Daydream (The Lovin' Spoonful song)

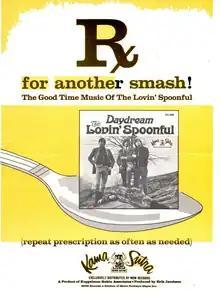
Kama Sutra Records ad for the "Daydream" single

The Spoonful debuted "Daydream" on the American musical variety series "Hullabaloo" on February7, 1966, and Kama Sutra Records issued it as a single in the United States that month. The song furthered speculation from the press and public about a link between the Spoonful and drug use, fueled by the lyrics' use of the term "dream", which by 1966 was sometimes used to connote the experience of taking psychedelic drugs. Accompanying the single's release, a trade ad appearing in "Billboard" made several drug allusions, drawing the ire of the band, who had regularly sought to distance themselves from drug associations. The following month, the song served as both the opening- and title-track of the Lovin' Spoonful's second album.